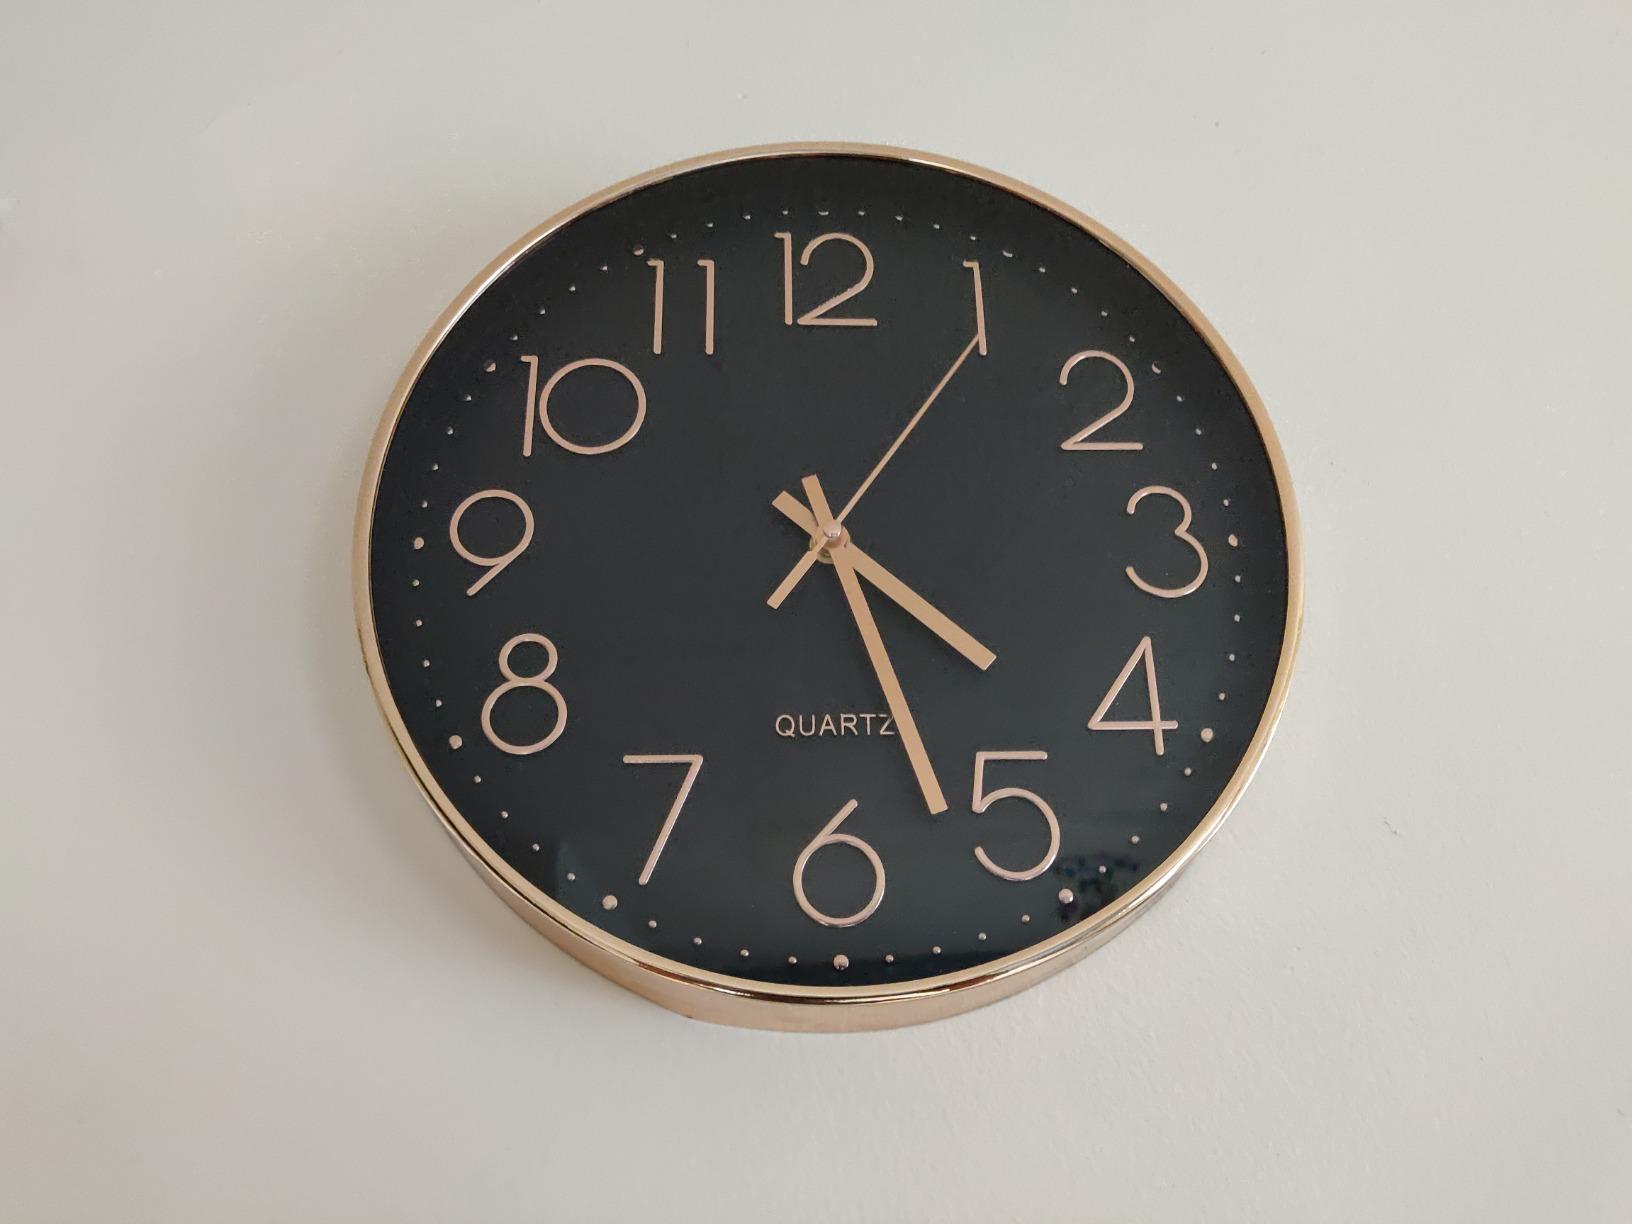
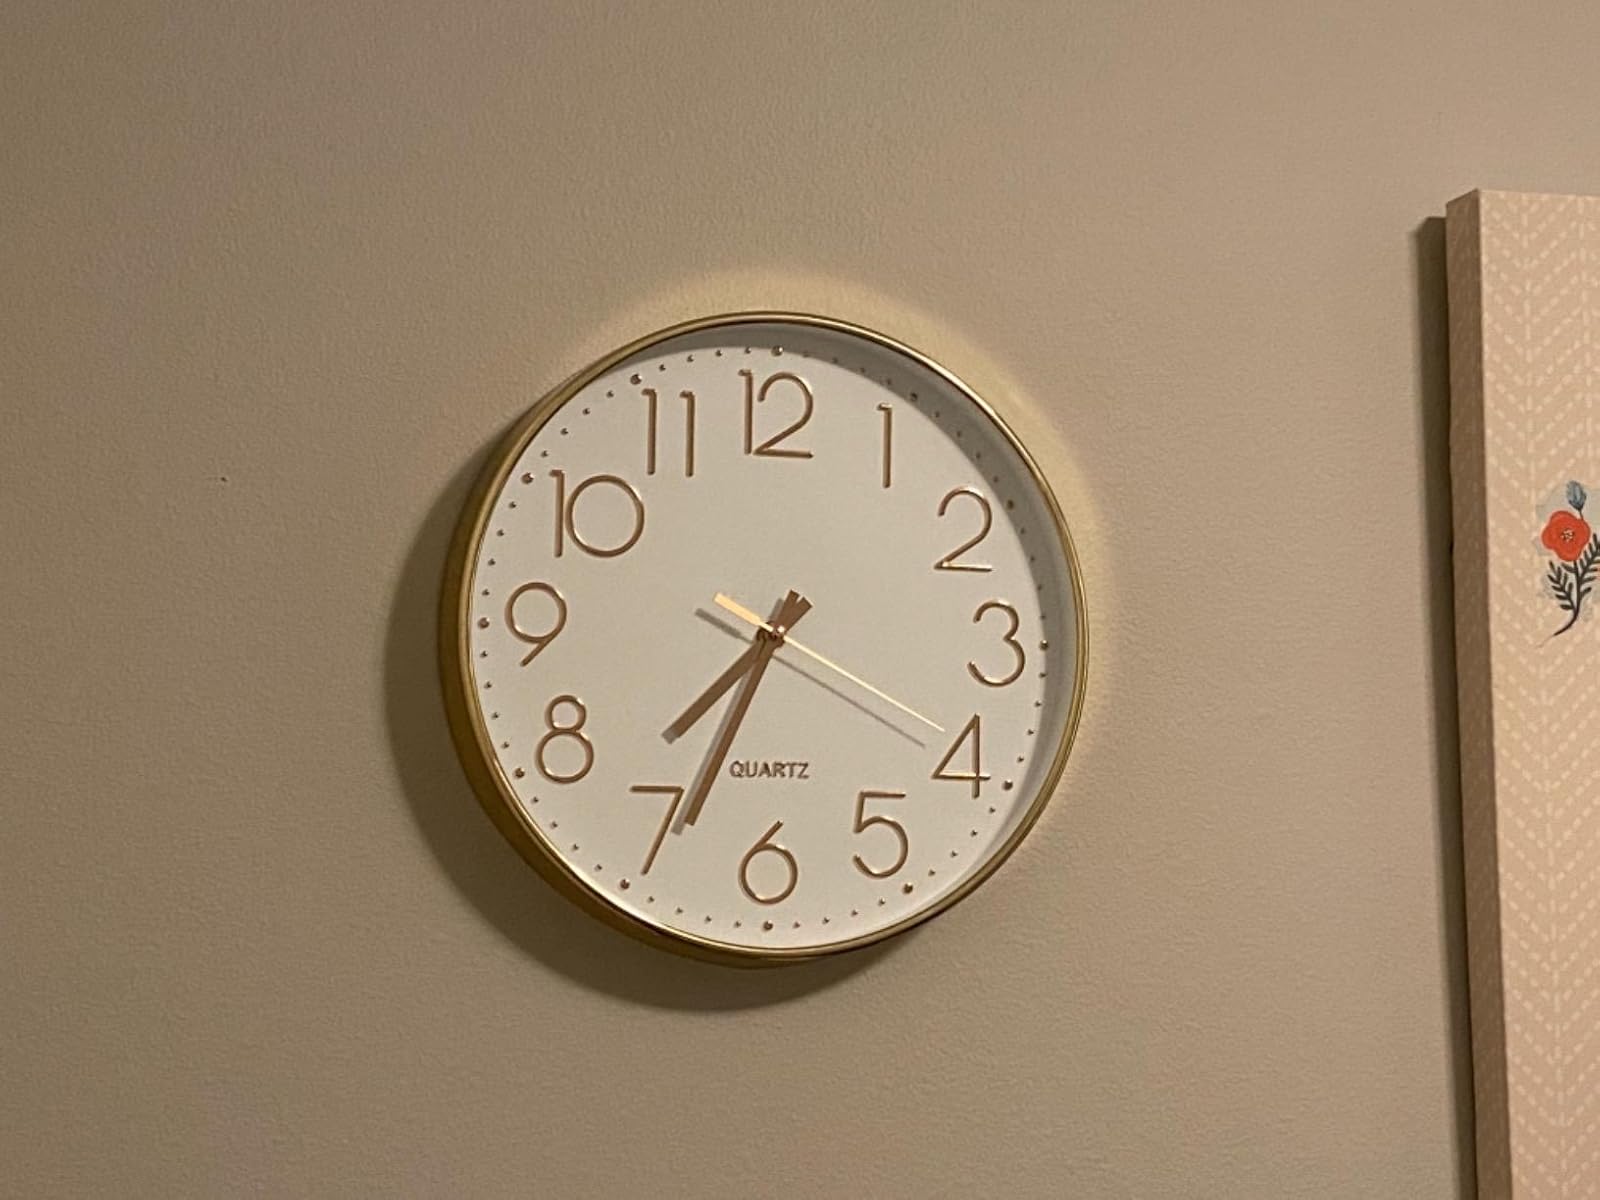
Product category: clock
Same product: no